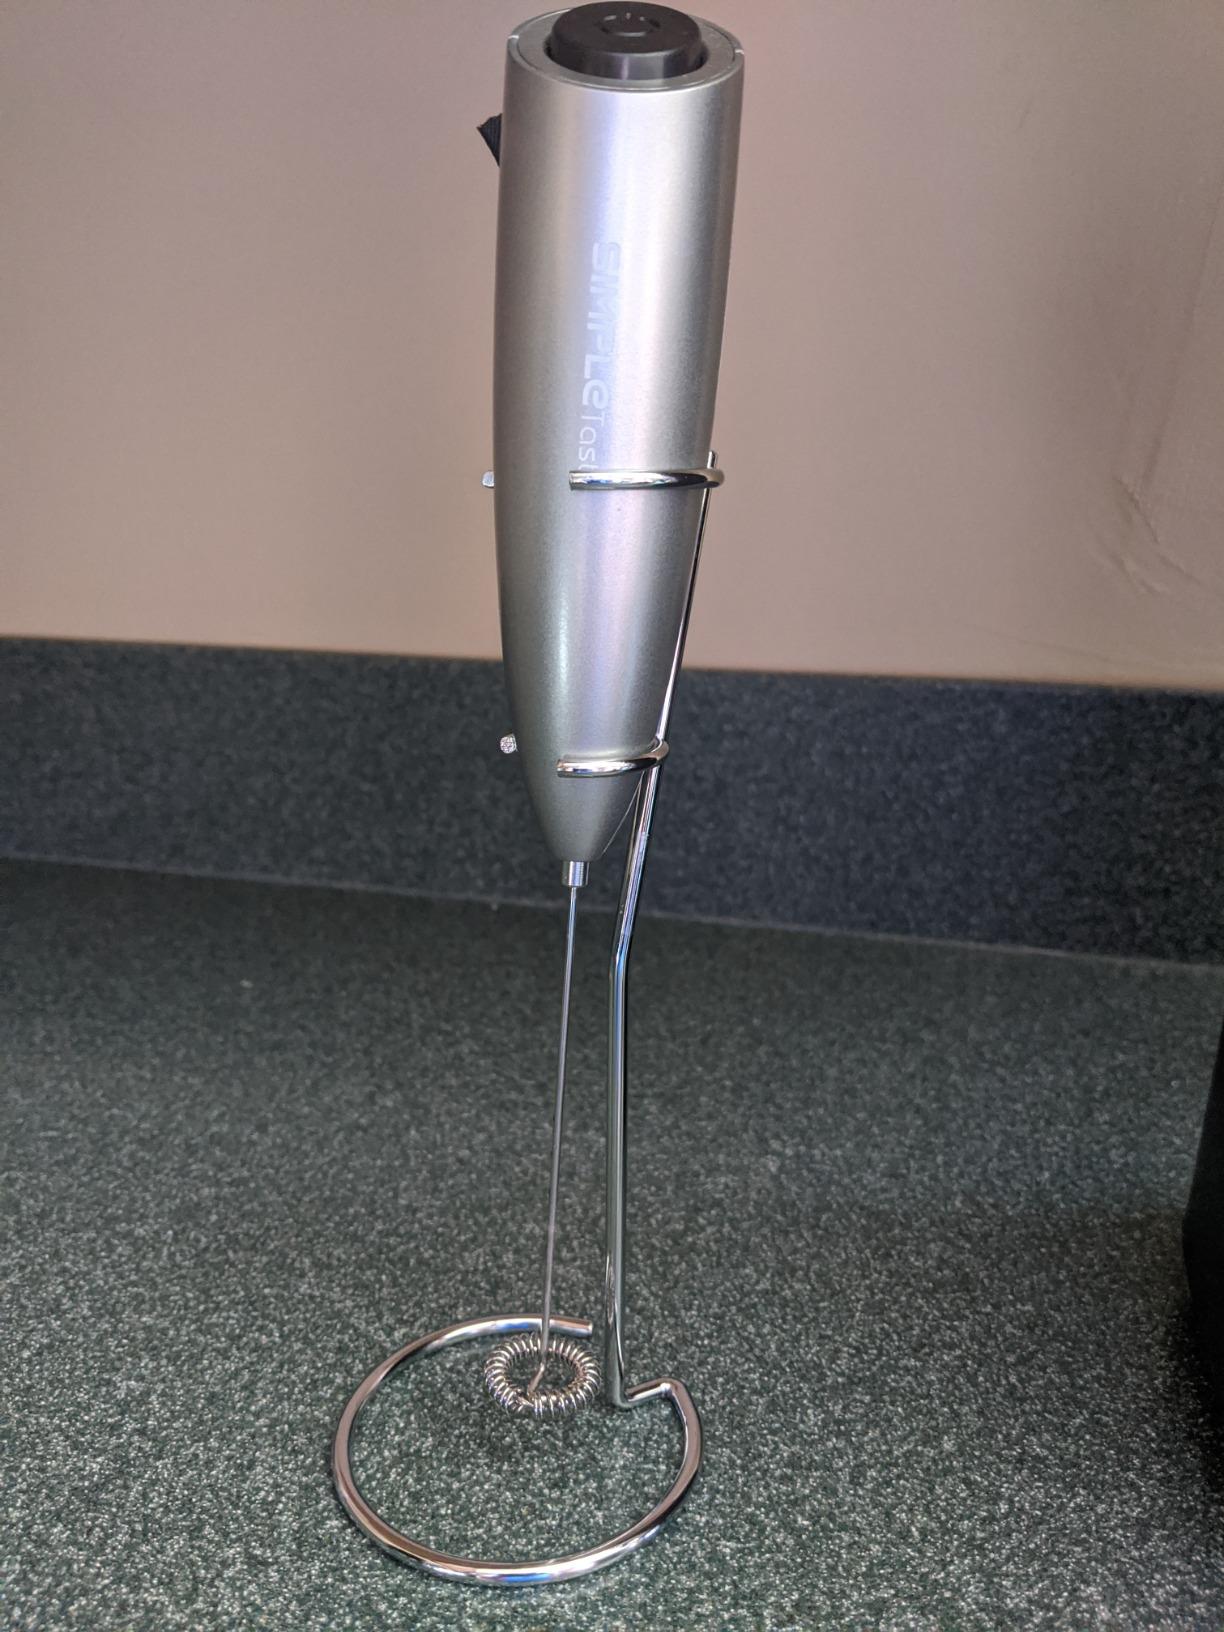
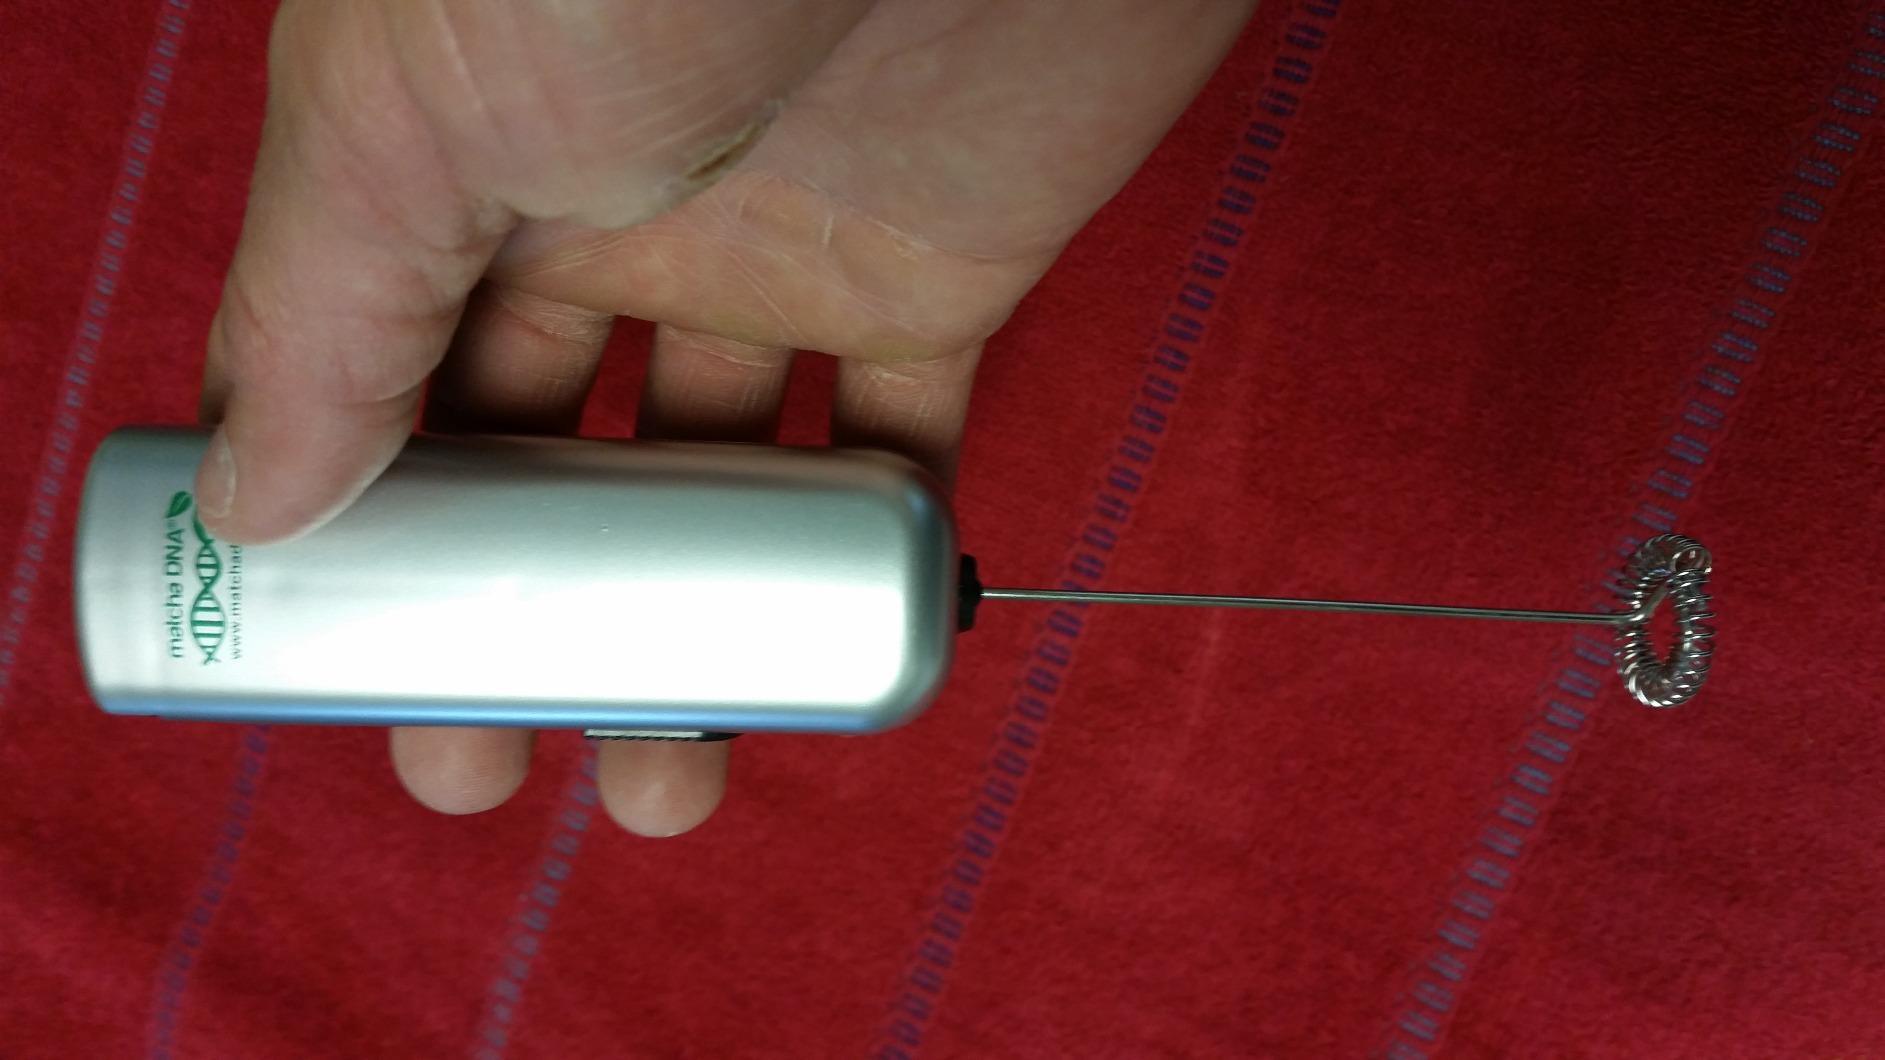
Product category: items_mixer
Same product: no